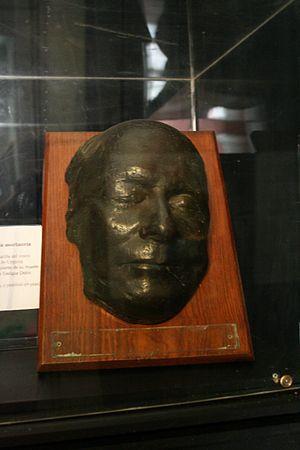
Justo José de Urquiza y García, né le 18 octobre 1801 à Talar de Arroyo Largo, aujourd'hui Arroyo Urquiza, dans la province d'Entre Ríos et mort assassiné le 11 avril 1870 à Concepción del Uruguay, est un militaire et homme politique argentin, chef du Parti fédéraliste et premier président de la Confédération argentine.